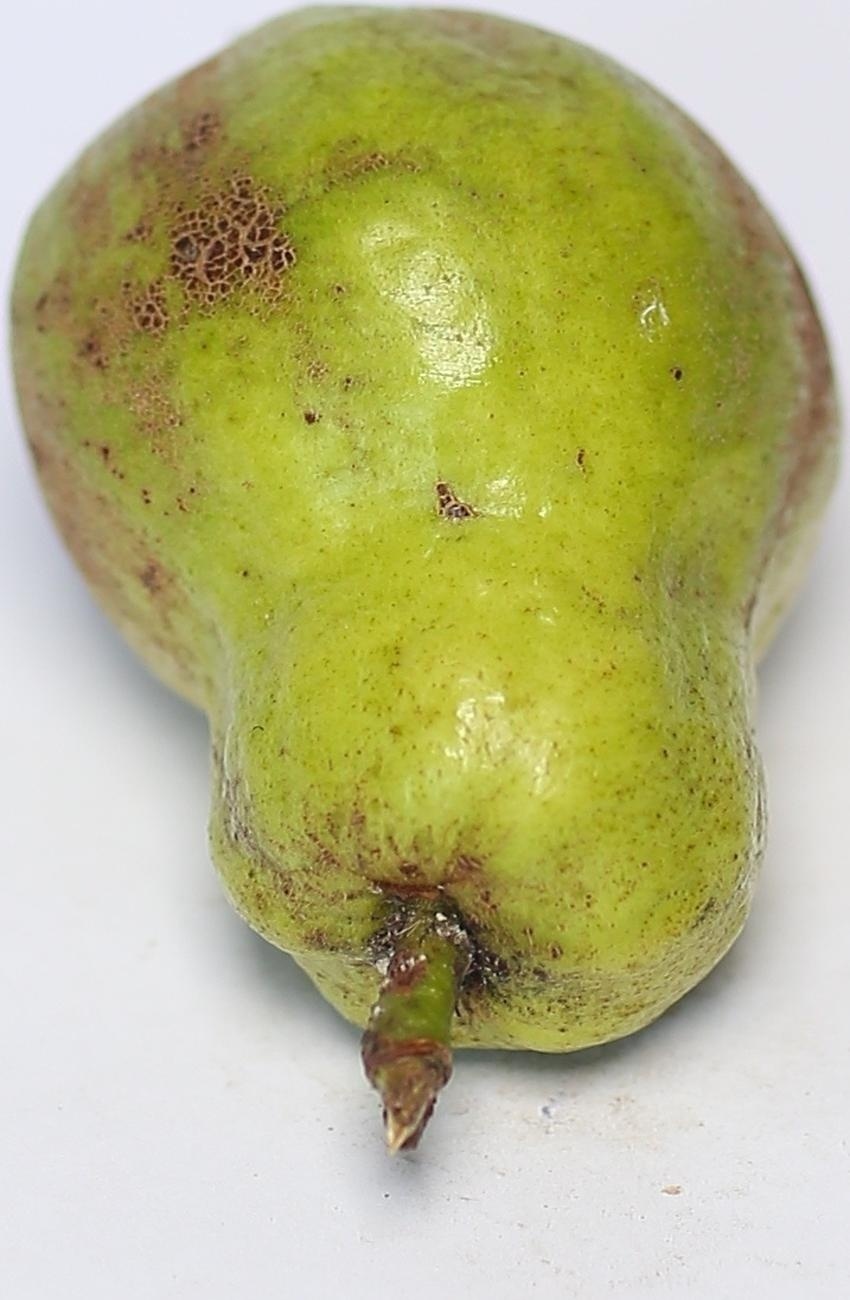
Maturity: mature-green
Variety: local-sindhi